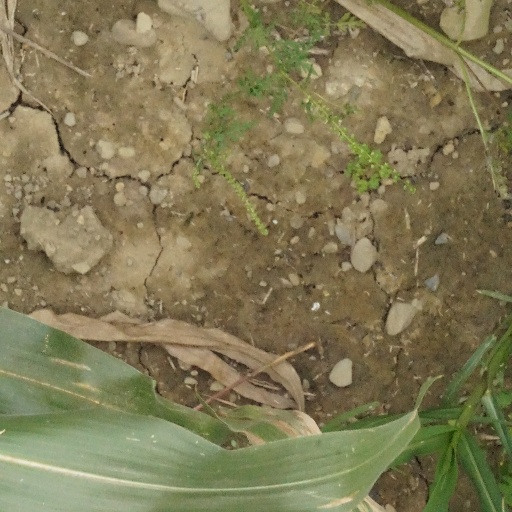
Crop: maize; corn